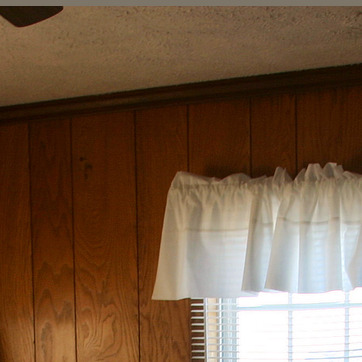
Material: fabric